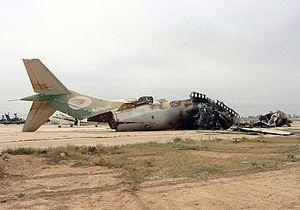
Iraqi Airways est la principale compagnie aérienne de l'Irak. C'est aussi l'une des plus anciennes compagnies aériennes du Golfe. Cette compagnie est basée à Baghdad, Erbil, et Bassora, elle effectue principalement des vols régionaux. Iraqi Airways est membre de Arab Air Carriers Organization. Elle est sur la liste noire des compagnies interdites en Europe